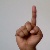
The image shows a hand gesture representing the letter 'D' in Indian Sign Language.